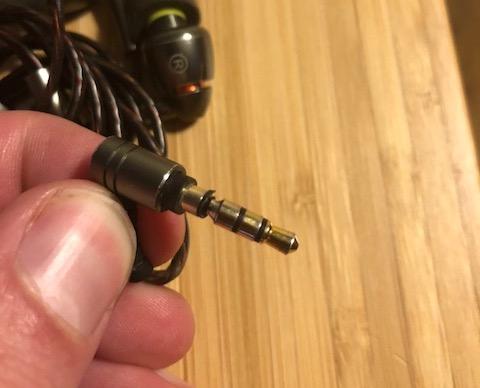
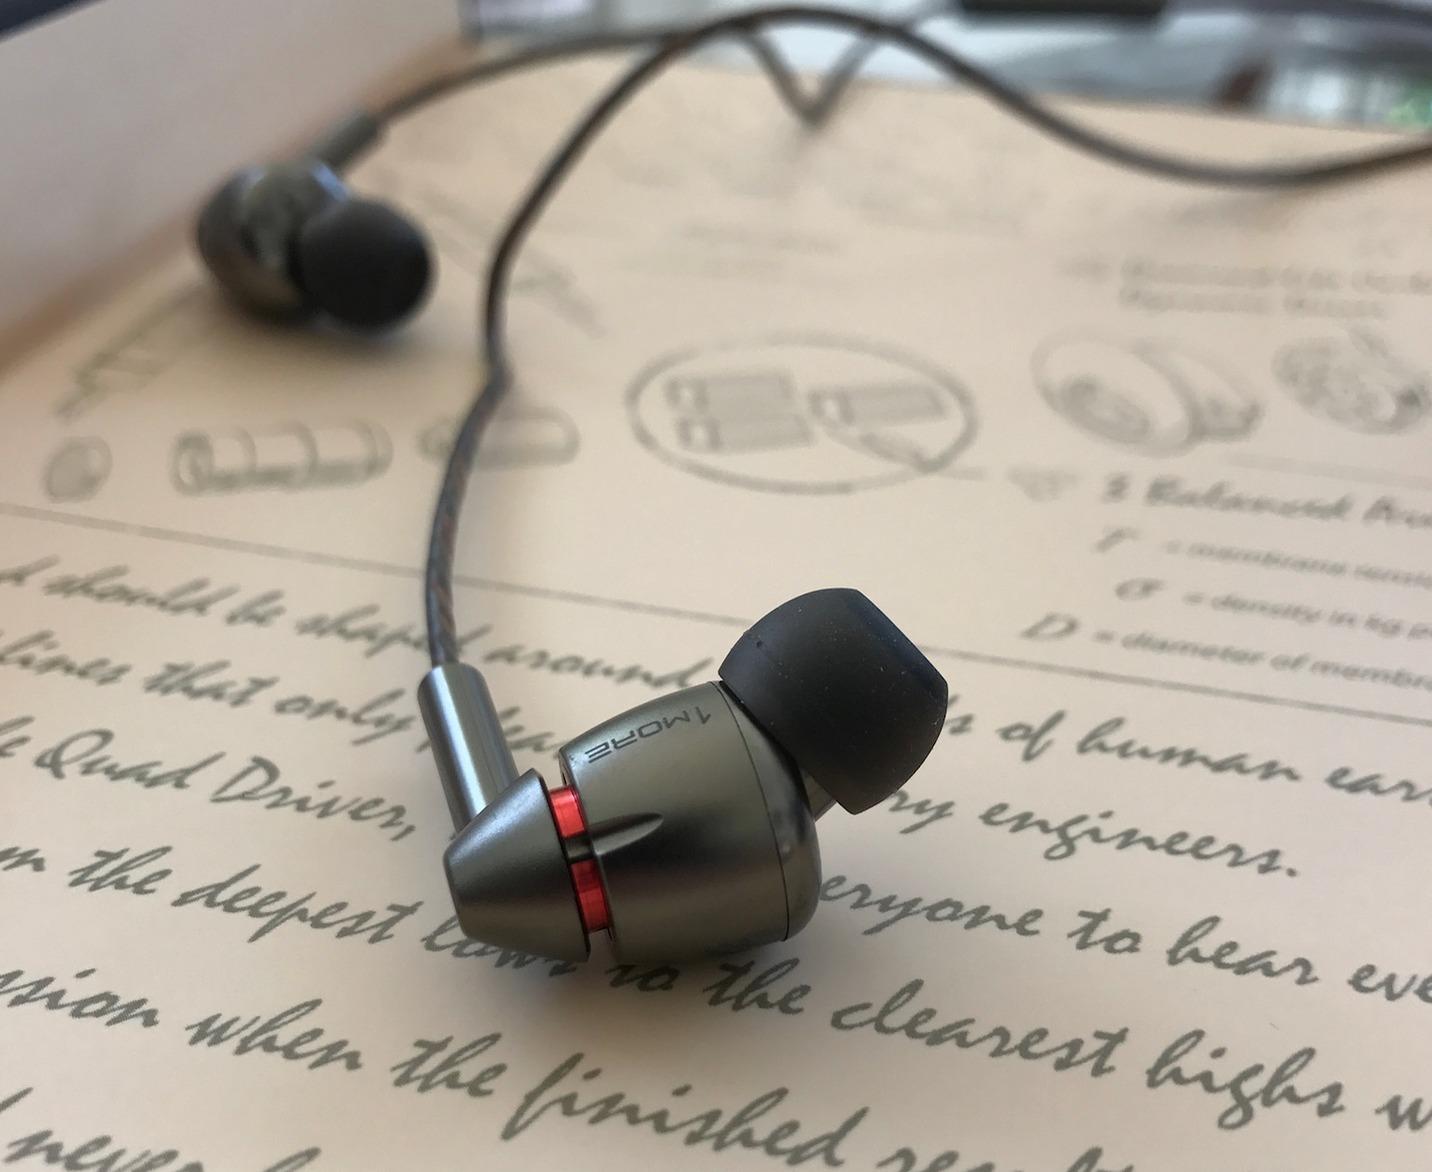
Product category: headphones
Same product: yes